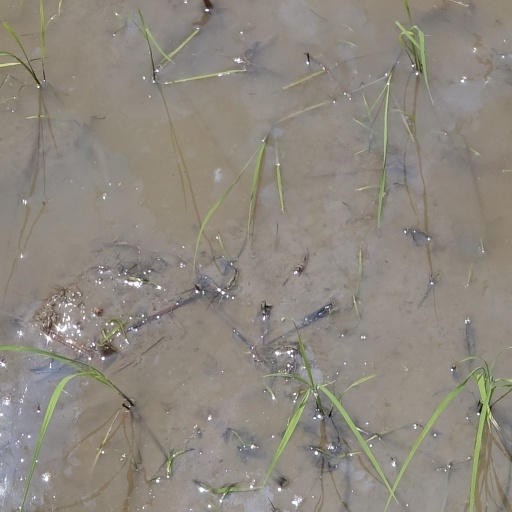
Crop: rice